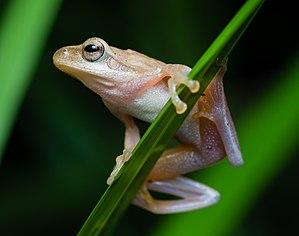
Chiromantis doriae est une espèce d'amphibiens de la famille des Rhacophoridae.